The Maker of Universes

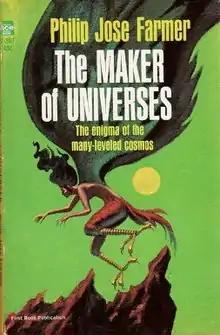
First edition

The Maker of Universes (1965) is a science fiction novel by American author Philip José Farmer. It is the first in his "World of Tiers" series.